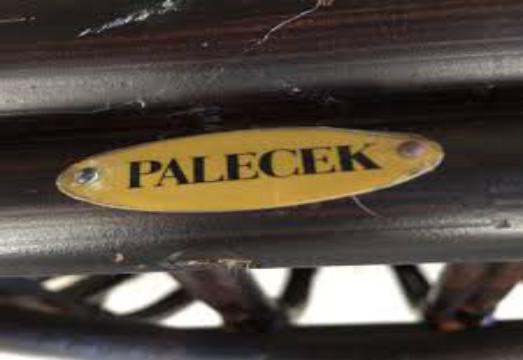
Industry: Necessities